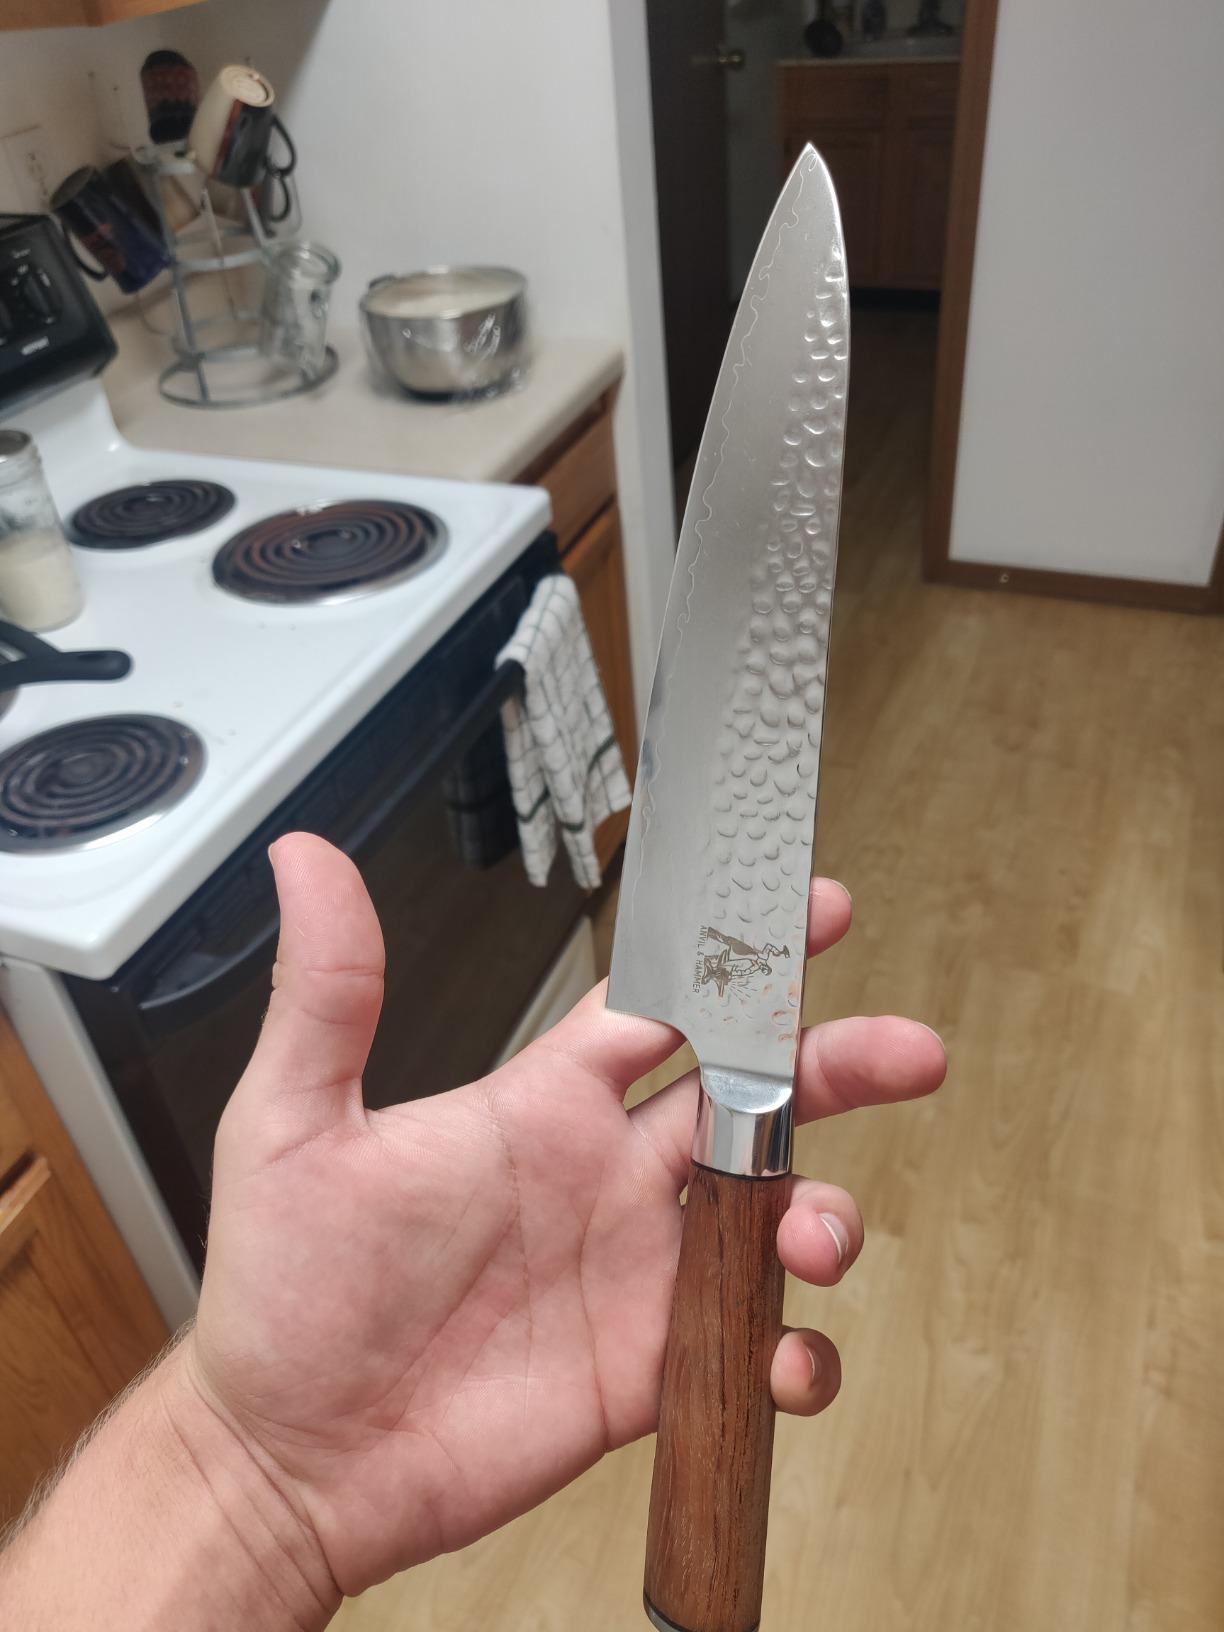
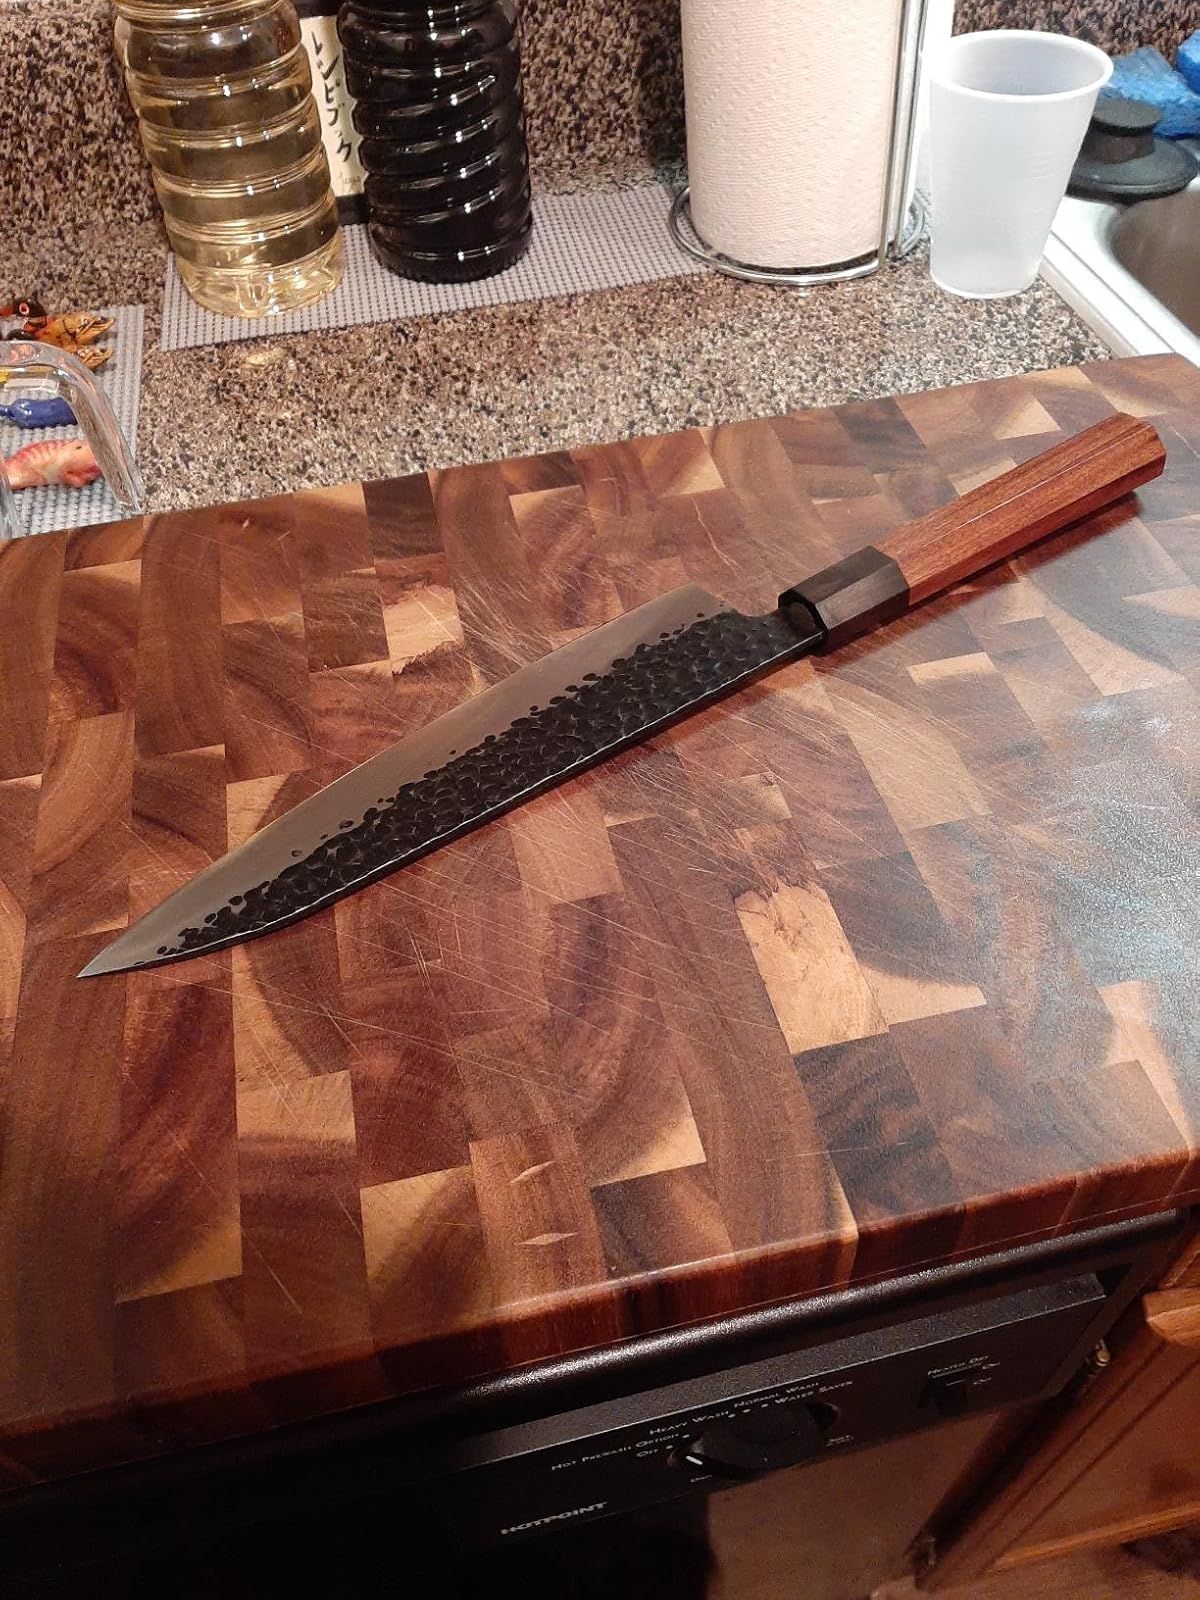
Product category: items_knife
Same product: no